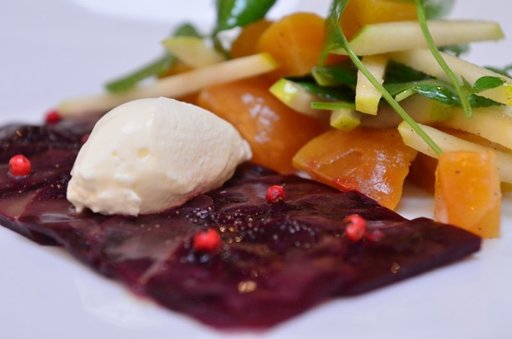
Label: beet_salad